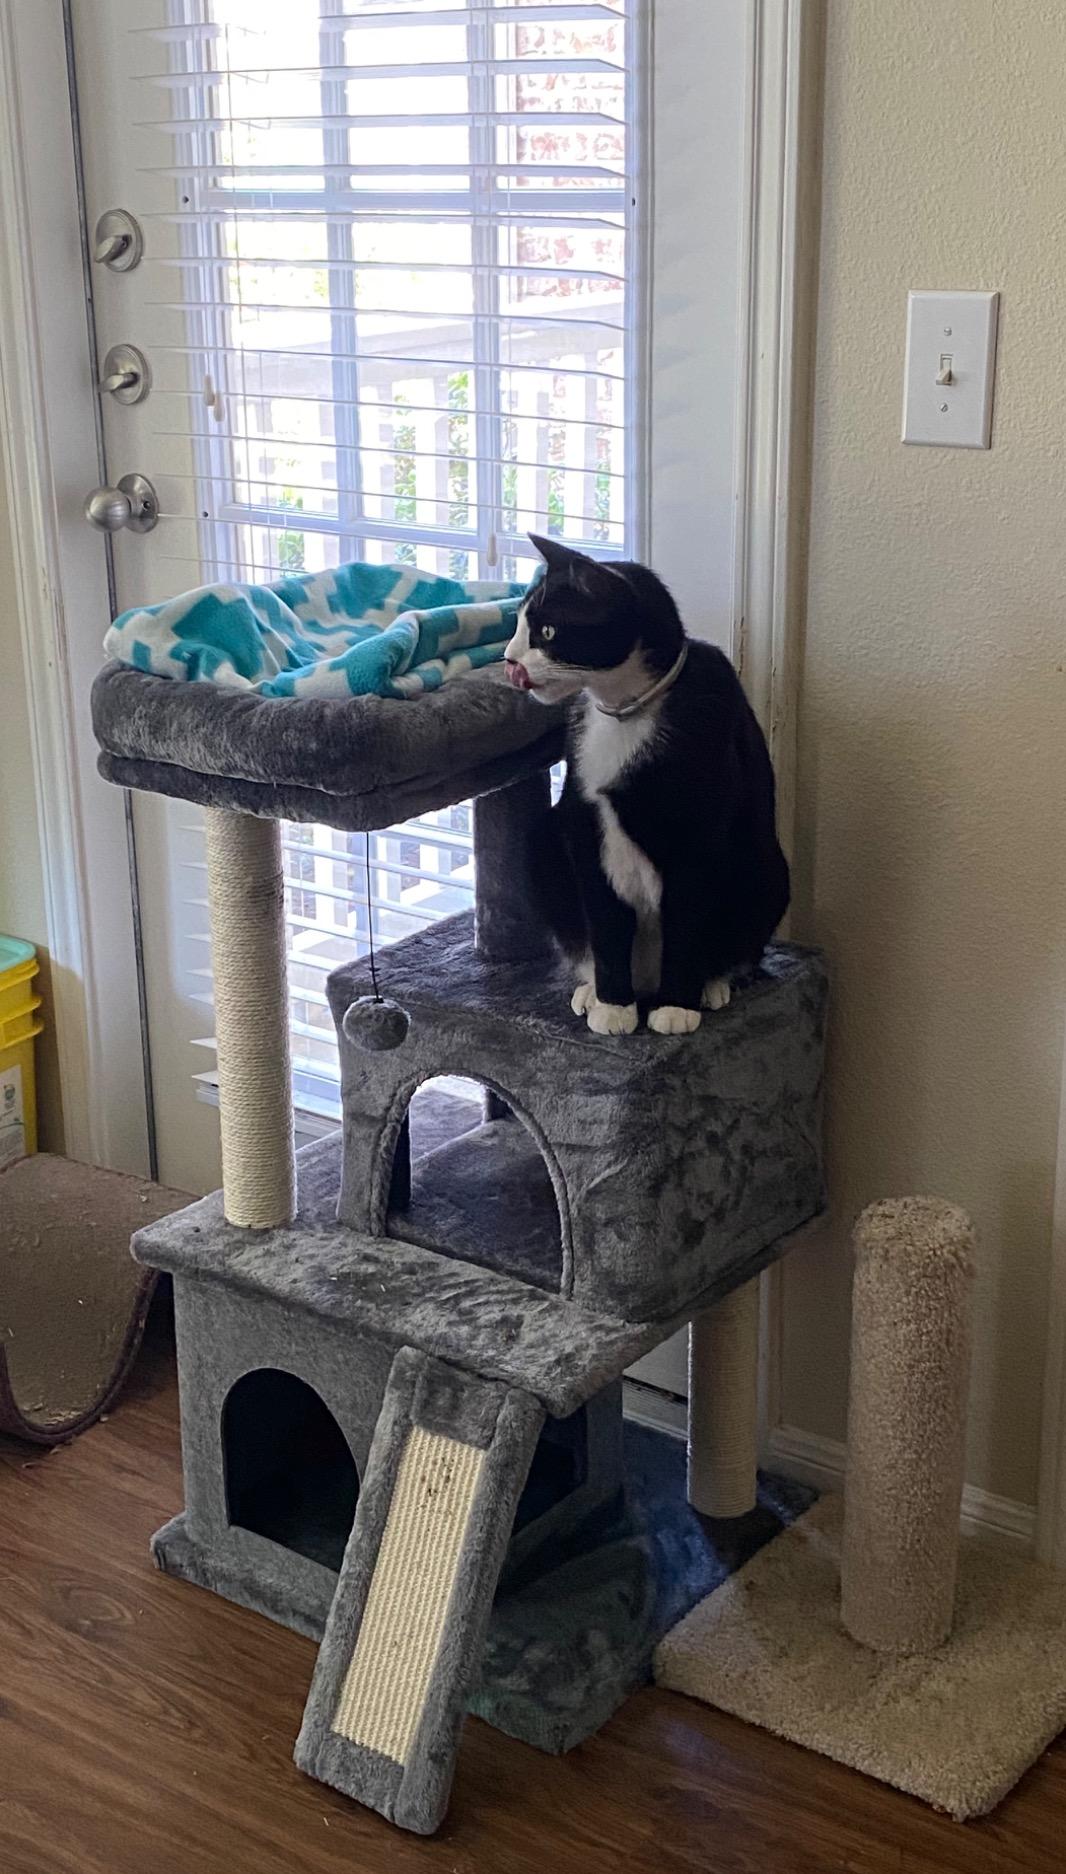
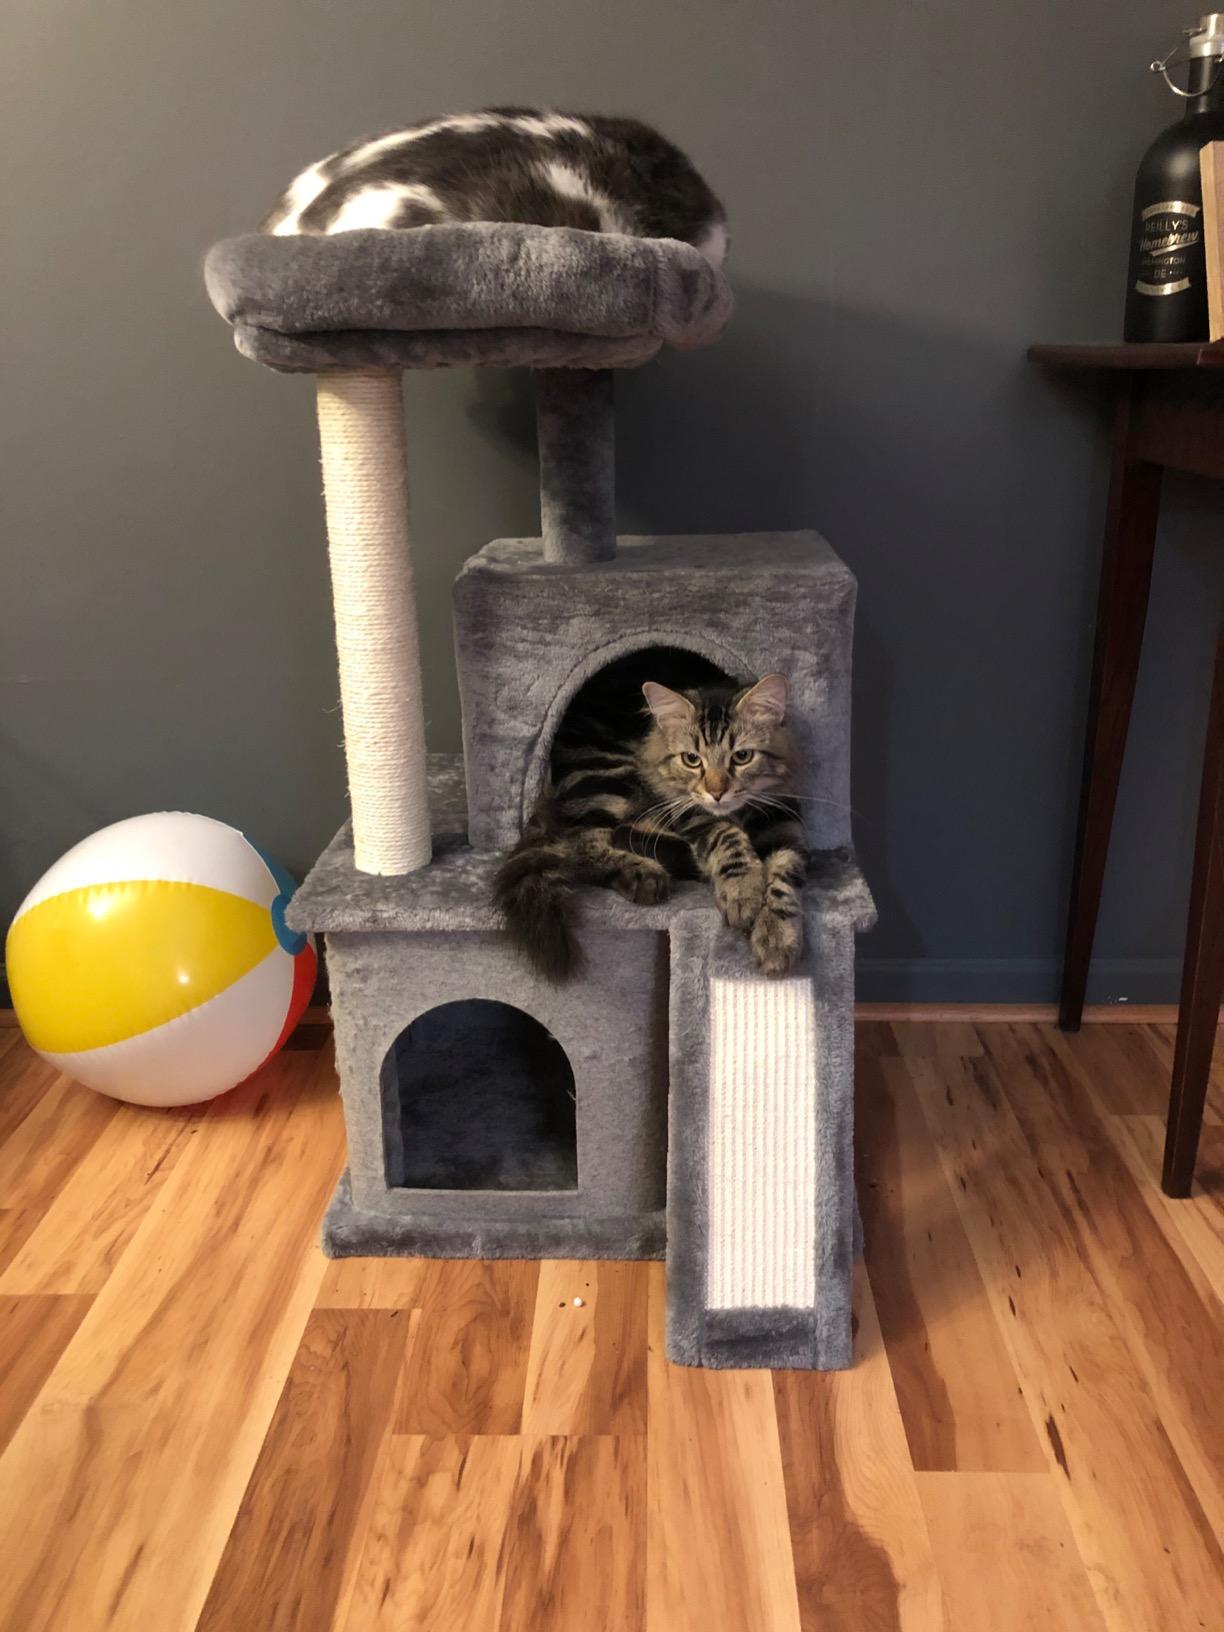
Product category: items_cat tree
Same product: yes